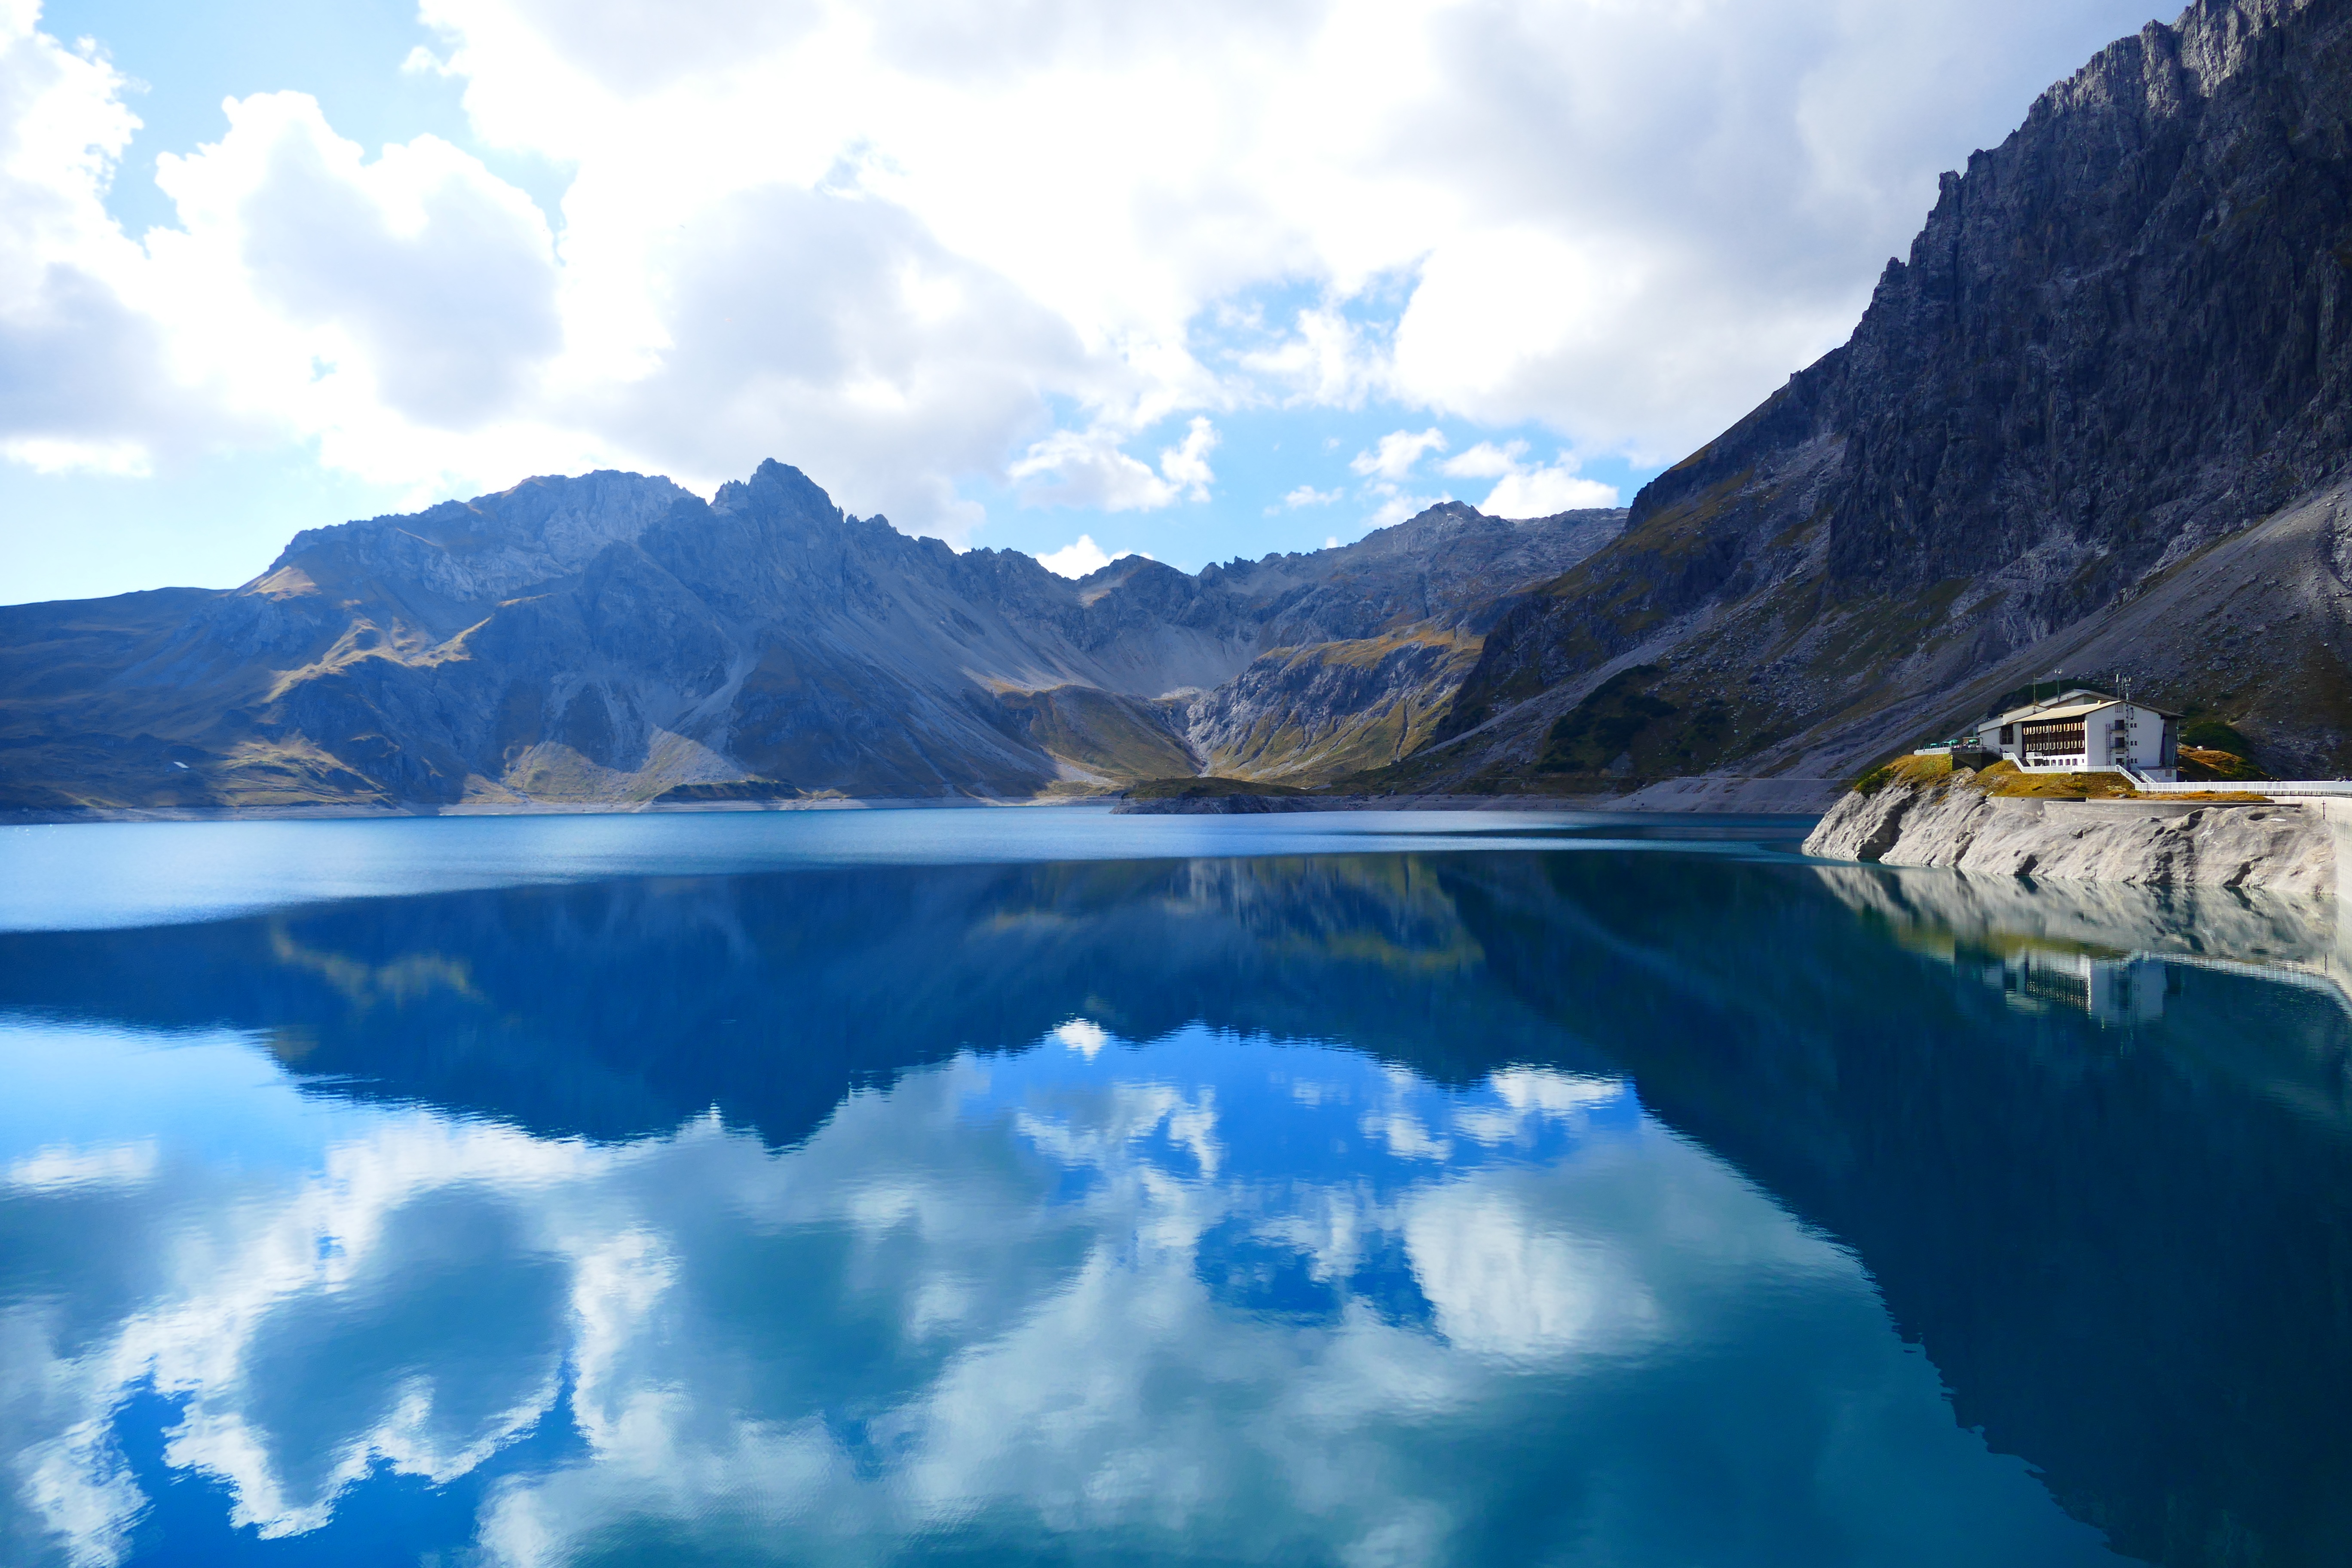
landscape, water, nature, mountain, cloud, sky, lake, mountain range, hut, reflection, alpine, blue, fjord, reservoir, body of water, clouds, mountains, alps, reflections, bergsee, loch, crater lake, mirroring, landform, mountain hut, mountainous landforms, glacial landform, luenersee, l ner lake, douglas cottage, alpine club hut